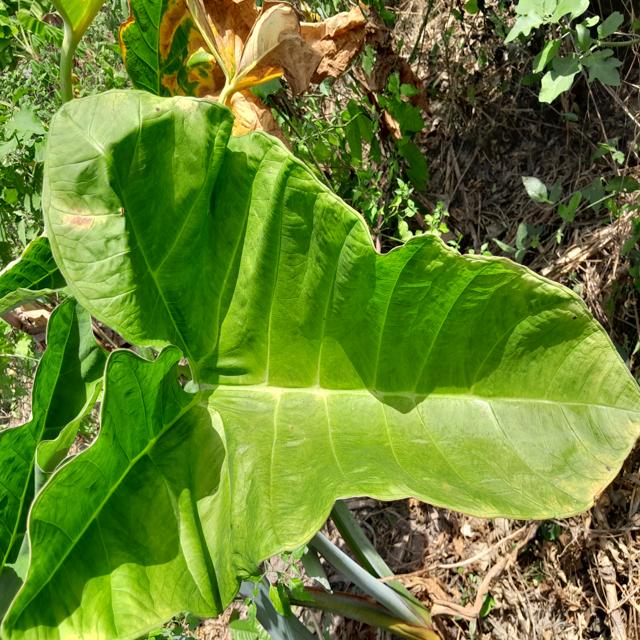
Label: Healthy